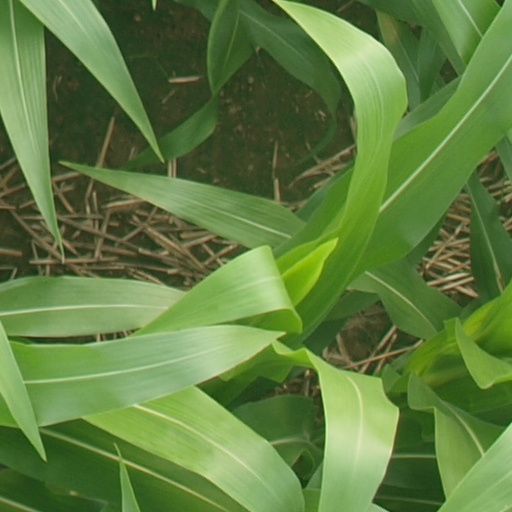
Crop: maize; corn